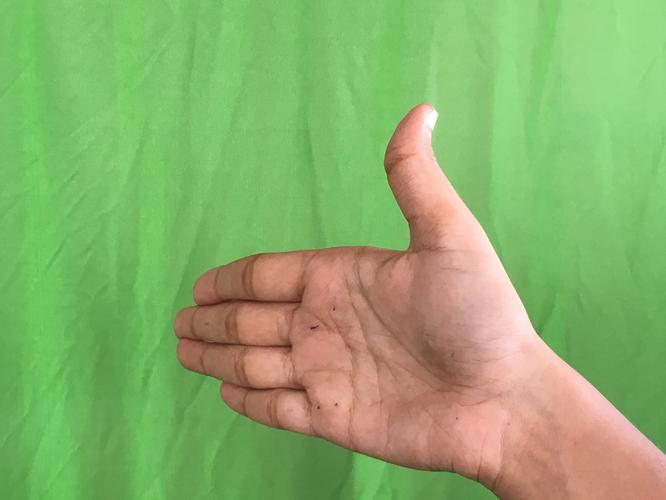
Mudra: Ardhachandran
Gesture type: single_hand